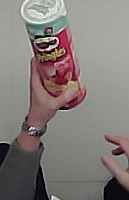
Product: pringles_original